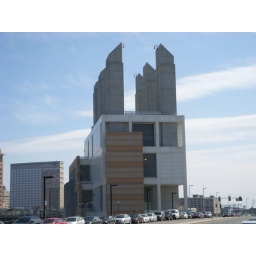
I believe that this building holds the HVAC plant for the BCEC in Boston